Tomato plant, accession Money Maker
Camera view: horizontal (90 deg, fisheye); turntable rotation: 0 degrees
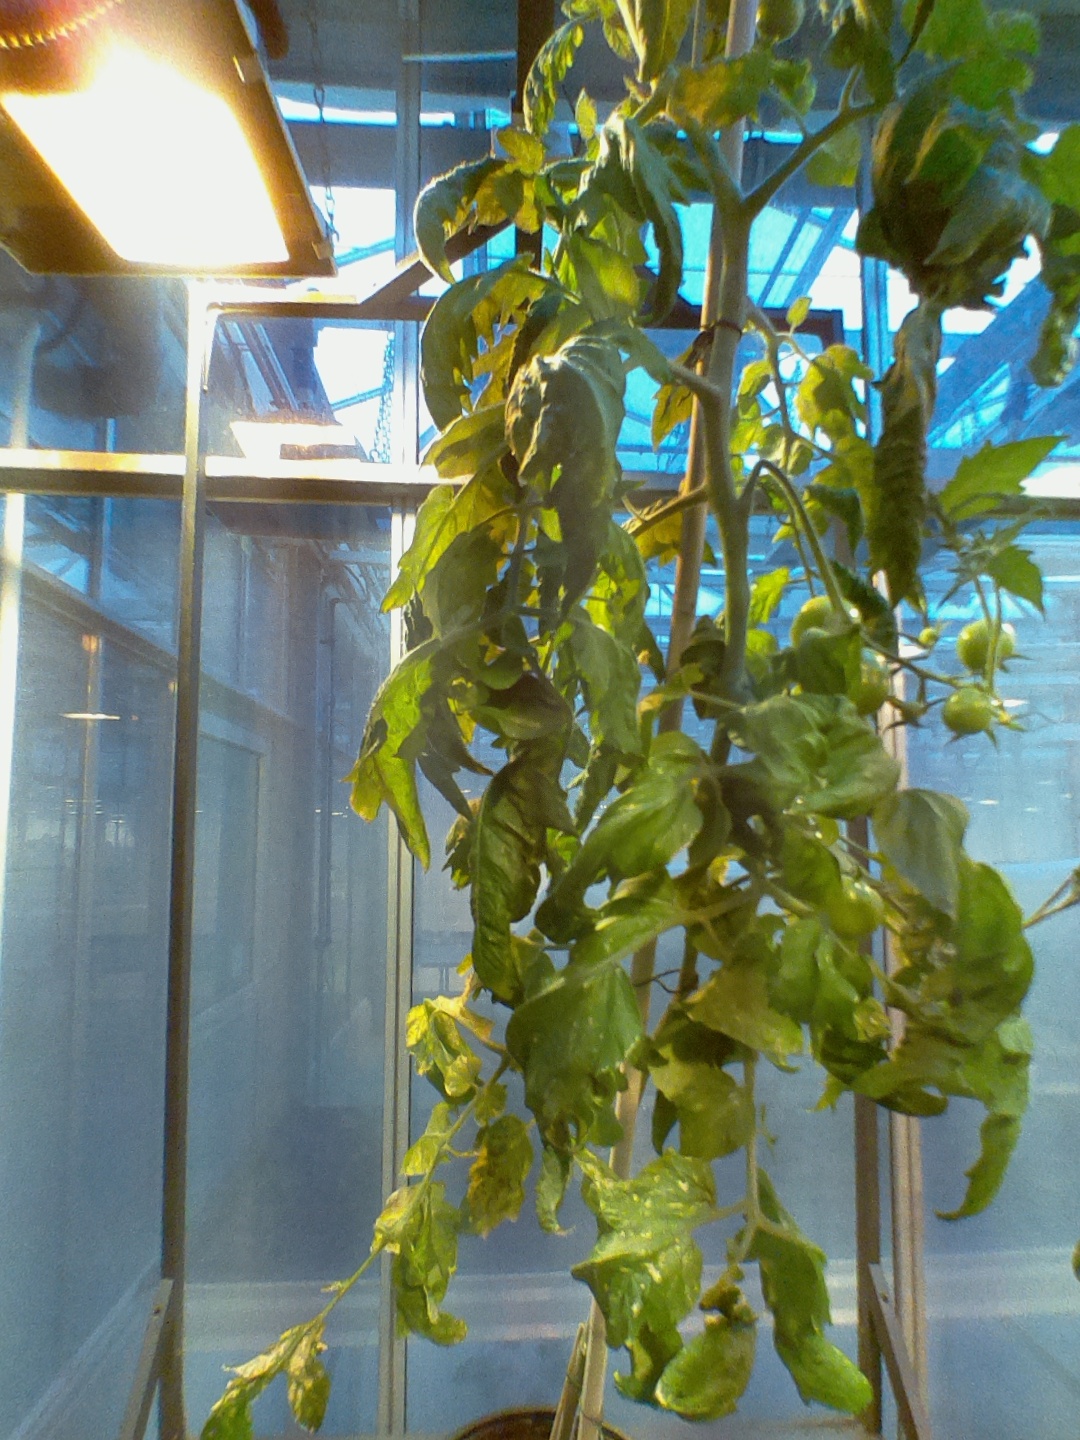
BBCH growth stage 73: 30%-40% of final fruit size